Henry M. Dawes

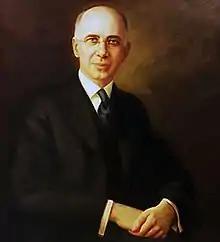

Henry May Dawes (April 22, 1877 – September 29, 1952) was an American businessman and banker from a prominent Ohio family. He served as a United States Comptroller of the Currency from 1923 to 1924 and also worked as an executive in the oil industry.